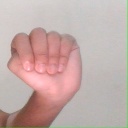
अक्षर: ठ